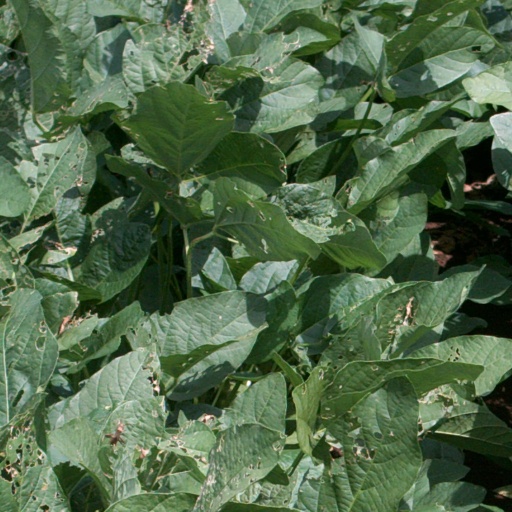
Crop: soybean